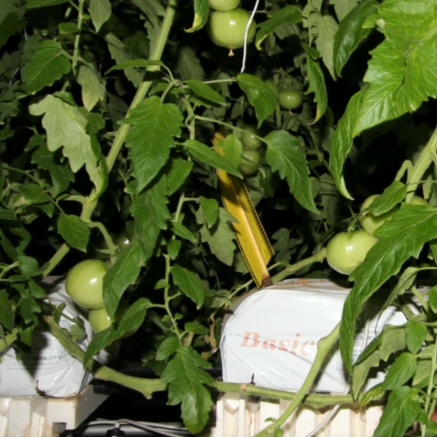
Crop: tomato